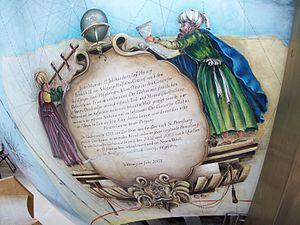
Le Globe géant de Gottorf est un globe terrestre de 3 m de diamètre visitable, construit entre 1650 et 1664 pour le compte du duc Frédéric III de Holstein-Gottorp dans le jardin de son château de Gottorf à Schleswig, et qui fut célèbre dans toute l'Europe. La conception du globe a été confiée au savant et bibliothécaire de la cour Adam Olearius, et sa réalisation à l'armurier du Limbourg Andreas Bösch. Le globe se trouve maintenant dans le Musée d'ethnographie et d'anthropologie de l'Académie des sciences de Russie à Saint-Pétersbourg. On trouve d'autres globes visitables dans le Planétarium Adler de Chicago, et à l'observatoire Robert-Mayer de Heilbronn. Avec la reconstruction moderne à Gottorf, ce sont ainsi quatre globes visitables connus.